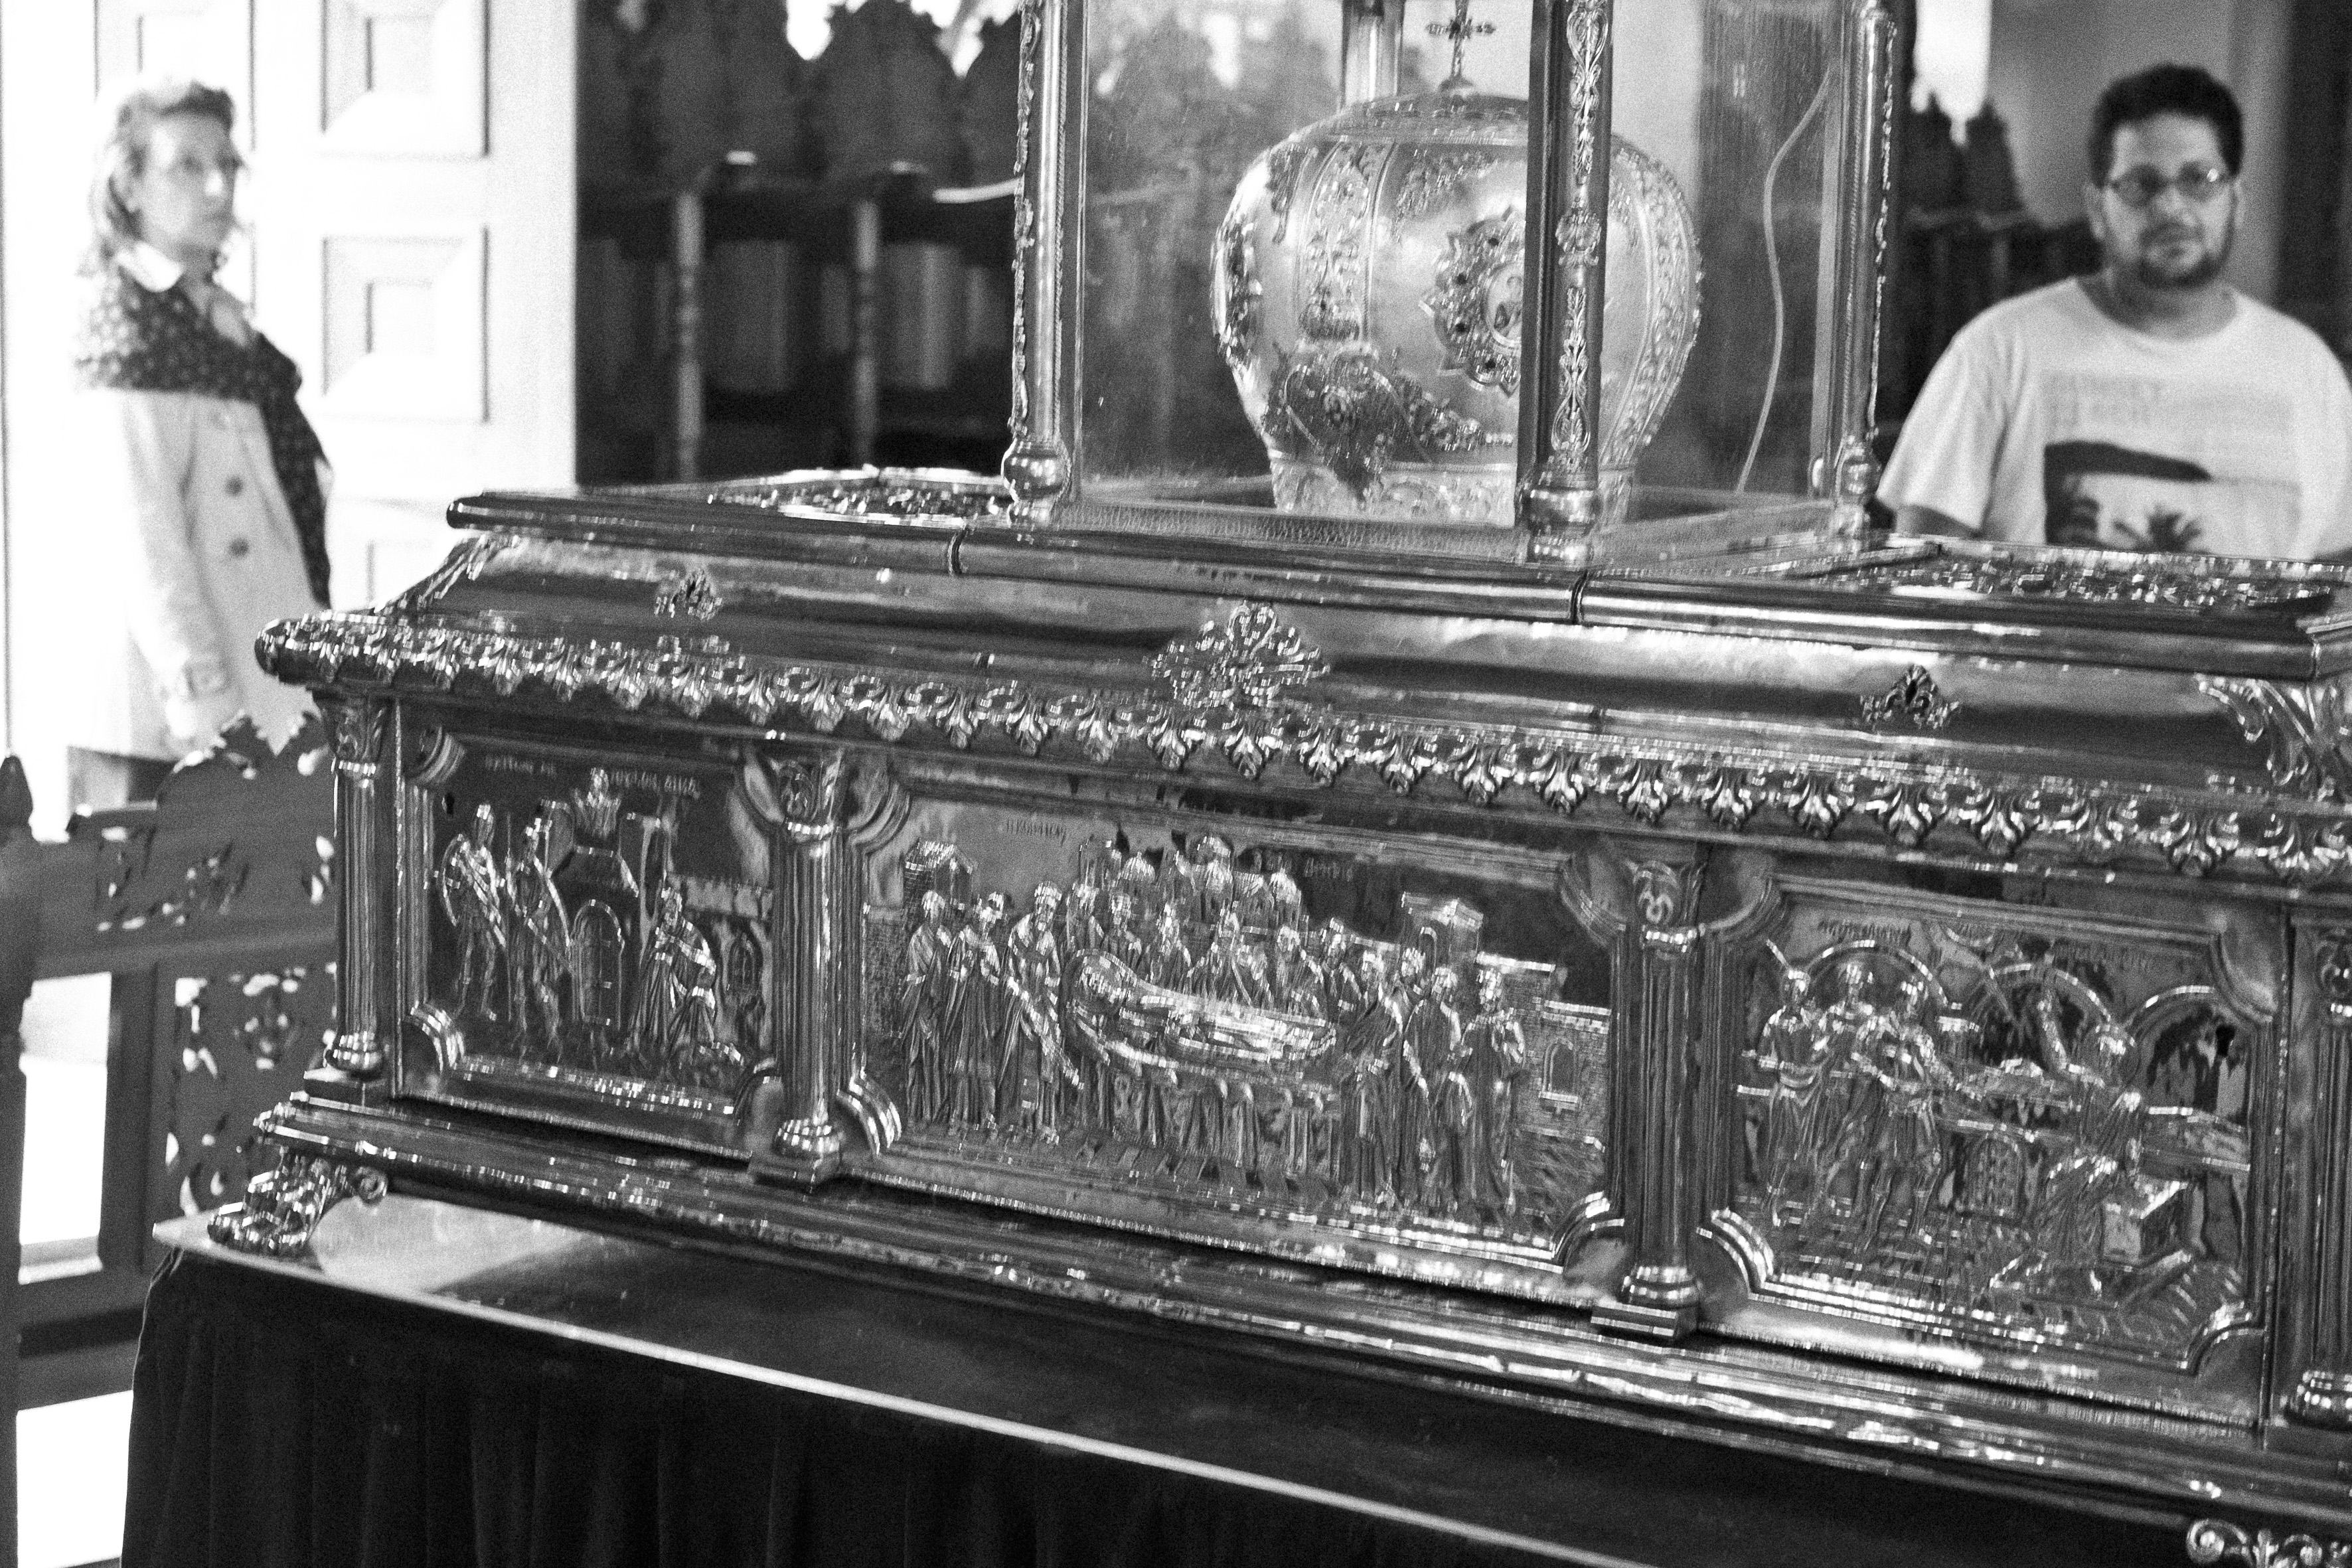
black and white, street, urban, travel, fujifilm, piano, monochrome, musical instrument, bw, blackandwhite, blackwhite, noiretblanc, greece, fuji, fujix, macedonia, thessaloniki, timeless, fujixe1, monochrome photography, string instrument, player piano